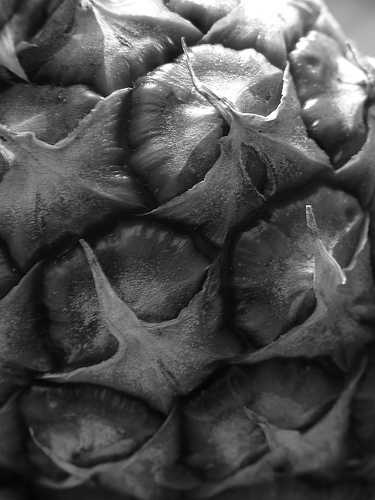
Label: Pineapple